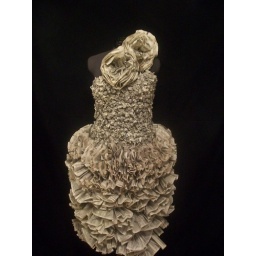
A dress I made out of over 1500 white pages of the phone book